Vladimiras Dubeneckis

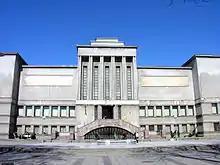
Vytautas Magnus War Museum in Kaunas

He studied at the Imperial Academy of Arts under Leon Benois, and became a professor of the academy in 1917. He was also a professor at the Kaunas Art School.